Chennai Express

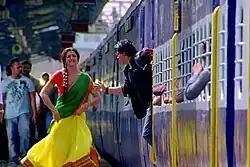
Rahul (Shah Rukh Khan) helps Meenamma (Deepika Padukone) board the train, a spoof of the famous train scene in the 1995 film "Dilwale Dulhania Le Jayenge"

Meenamma takes Rahul to Durgesh and introduces Rahul as her lover. Tangaballi challenges Rahul to a duel that Rahul unknowingly accepts due to his lack of understanding Tamil. On the night of the duel, Rahul escapes with the help of a local policeman Shamsher, but he ends up on a boat with Sri Lankan smugglers. A gun battle ensues between the police force and the smugglers. The police officers investigate and take Rahul into custody, but Rahul tells his story and ends up back in Komban.